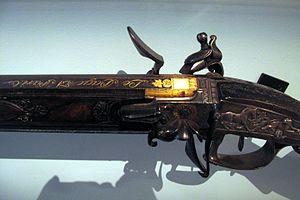
Jean-Victor Besson dit Besson-Bey, est un officier de marine français.